Strange Luck

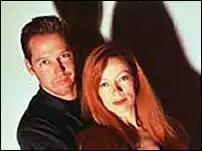

Strange Luck is an American television series that aired on Fox, created by Karl Schaefer and starring D. B. Sweeney in the role of Chance Harper who constantly stumbles into unusual situations. The series aired on Fox from 1995 to 1996. A total of seventeen episodes were aired before the show was canceled due to low ratings. Reruns were shown briefly on the Sci Fi Channel in 1997. The series was initially slotted as a lead-in to "The X-Files" on Friday nights, and was largely shot in Canada like the show which followed it.